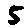
Label: 5